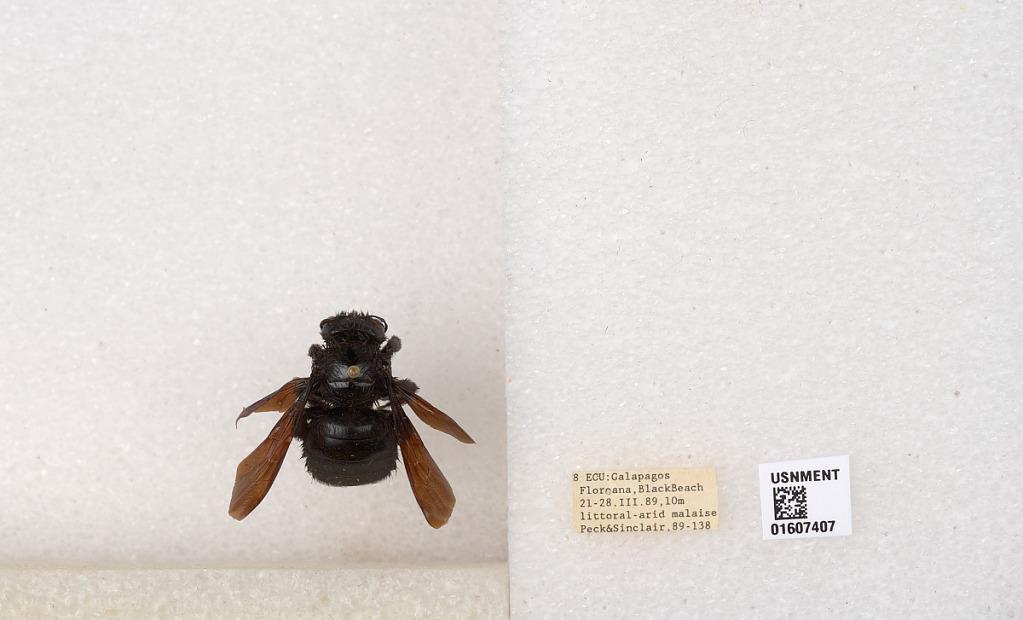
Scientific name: Xylocopa (Neoxylocopa) darwini Cockerell
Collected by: Peck & Sinclair
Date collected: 1989-3-21
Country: Ecuador
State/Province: Galapagos
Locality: Floreana, Black Beach
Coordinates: -1.27619, -90.4875